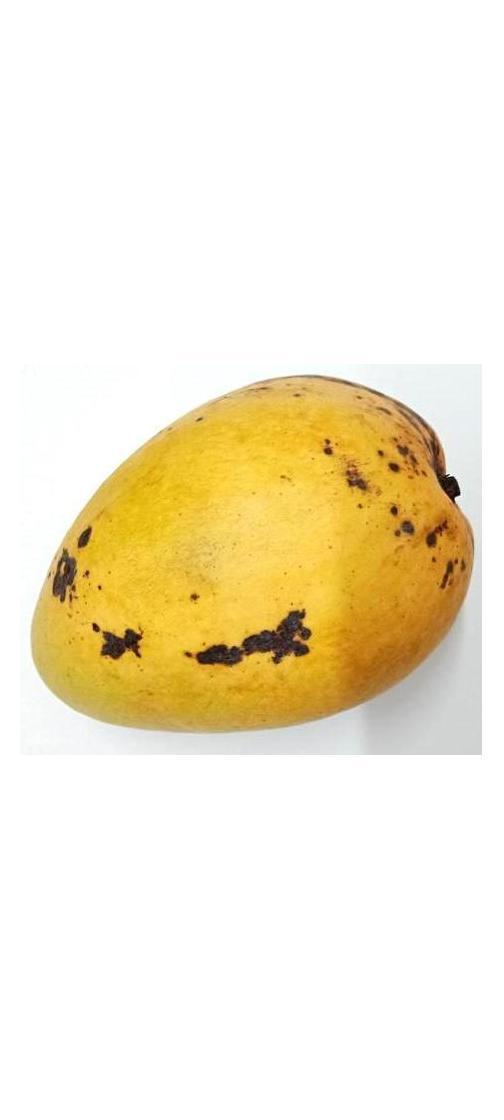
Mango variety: Bari-11